Zoltán Gera

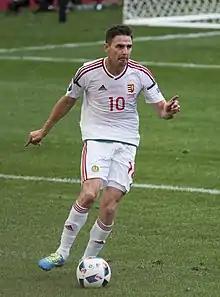
Gera playing for Hungary at Euro 2016

Zoltán Gera (born 22 April 1979) is a Hungarian former professional footballer who played as a midfielder for Fulham, Pécsi Mecsek and Harkány SE, as well as enjoying two spells at Ferencváros and West Bromwich Albion.